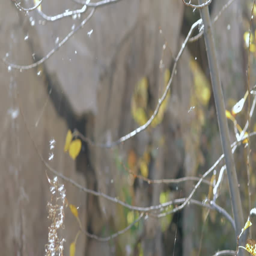
tree in a web on a background of a ruined wall close - up